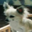
Label: dog